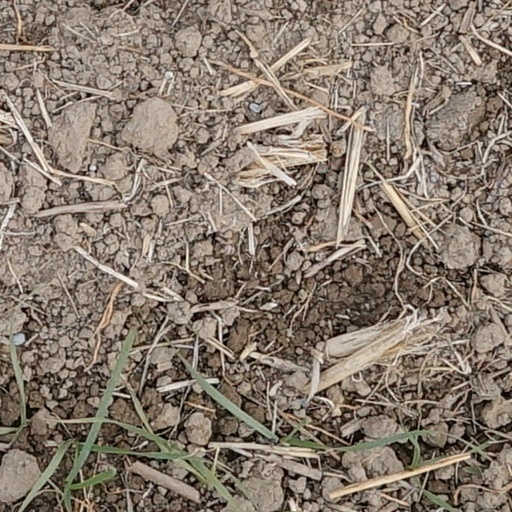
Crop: wheat